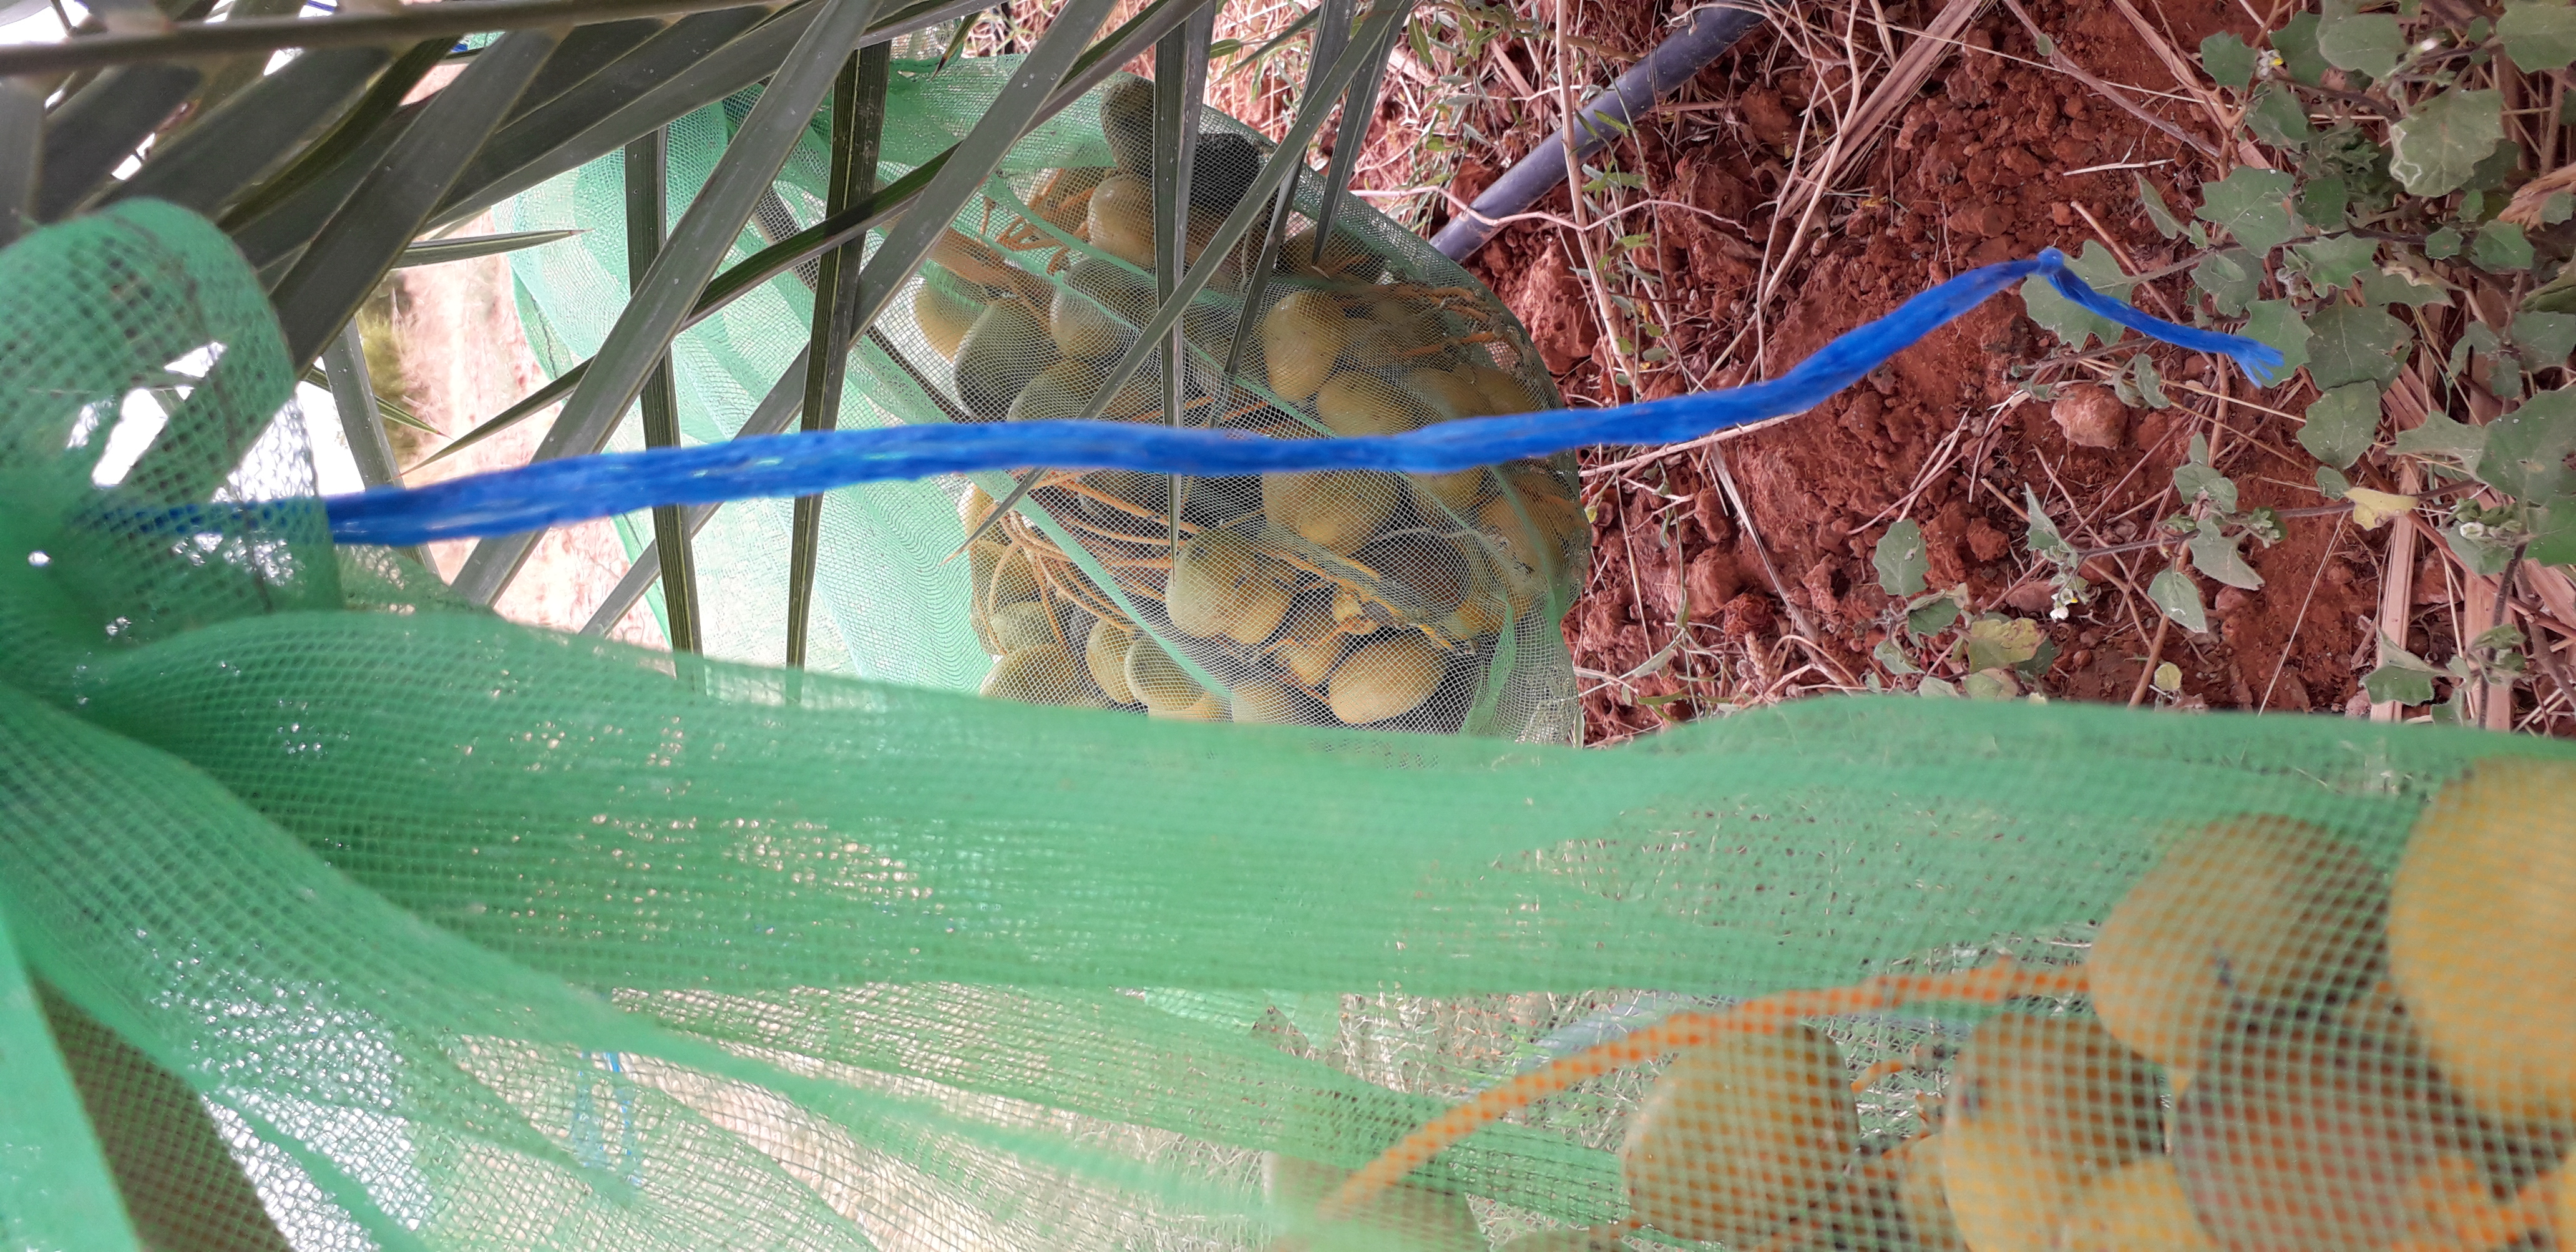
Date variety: Boufagous